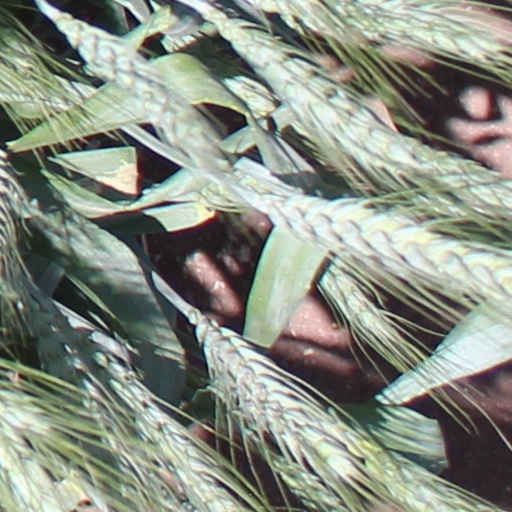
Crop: wheat